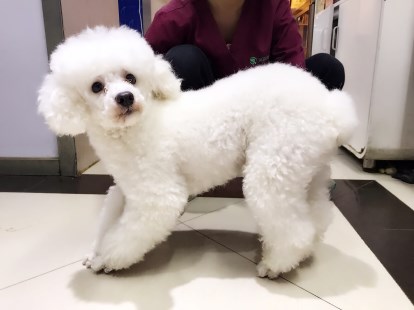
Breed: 7449-n000128-teddy